Aston Hall

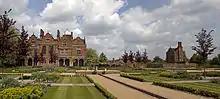
Aston Hall gardens

Aston Hall was visited by Washington Irving, who wrote about it as "Bracebridge Hall", taking the name from Abraham Bracebridge, husband of the last member of the Holte family to live there. Irving's "The Sketch Book" stories described the harmonious warm-hearted English Christmas festivities he experienced while staying in Aston Hall, that had largely been abandoned. An Aston Hall custom the owners afforded the servants of the house on Christmas Eve appeared in "The Gentleman's Magazine" in 1795, which said: "the servants have full liberty to drink, dance, sing, and go to bed when they please."